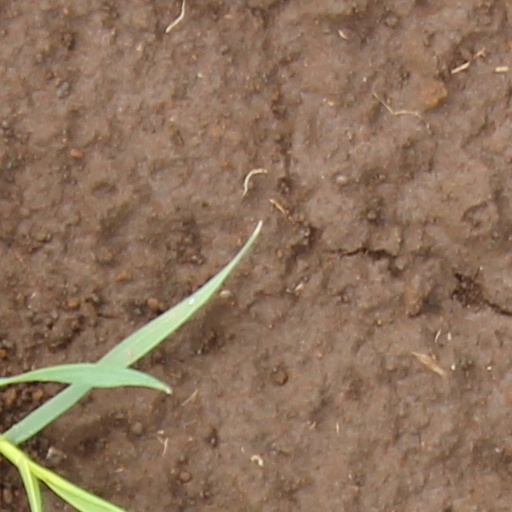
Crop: wheat